Udanchhoo

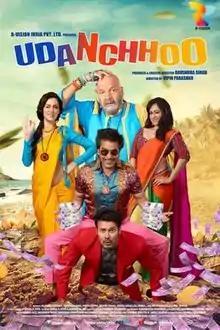
Theatrical release poster

Udanchhoo is a 2018 Indian Hindi-language comedy film directed by Vipin Parashar, and starring Prem Chopra, Rajneesh Duggal, Ashutosh Rana, Bruna Abdullah and Saisha Sehgal. Written by Vishal Kumar Patil and produced by Ravindra Singh under the banner of R-Vision India, this con-comedy is set in the metropolitan city of Mumbai, basing its narrative on how many of today's spiritual leaders use their influence to fool and misguide their followers and use them as a means for their black money operations.